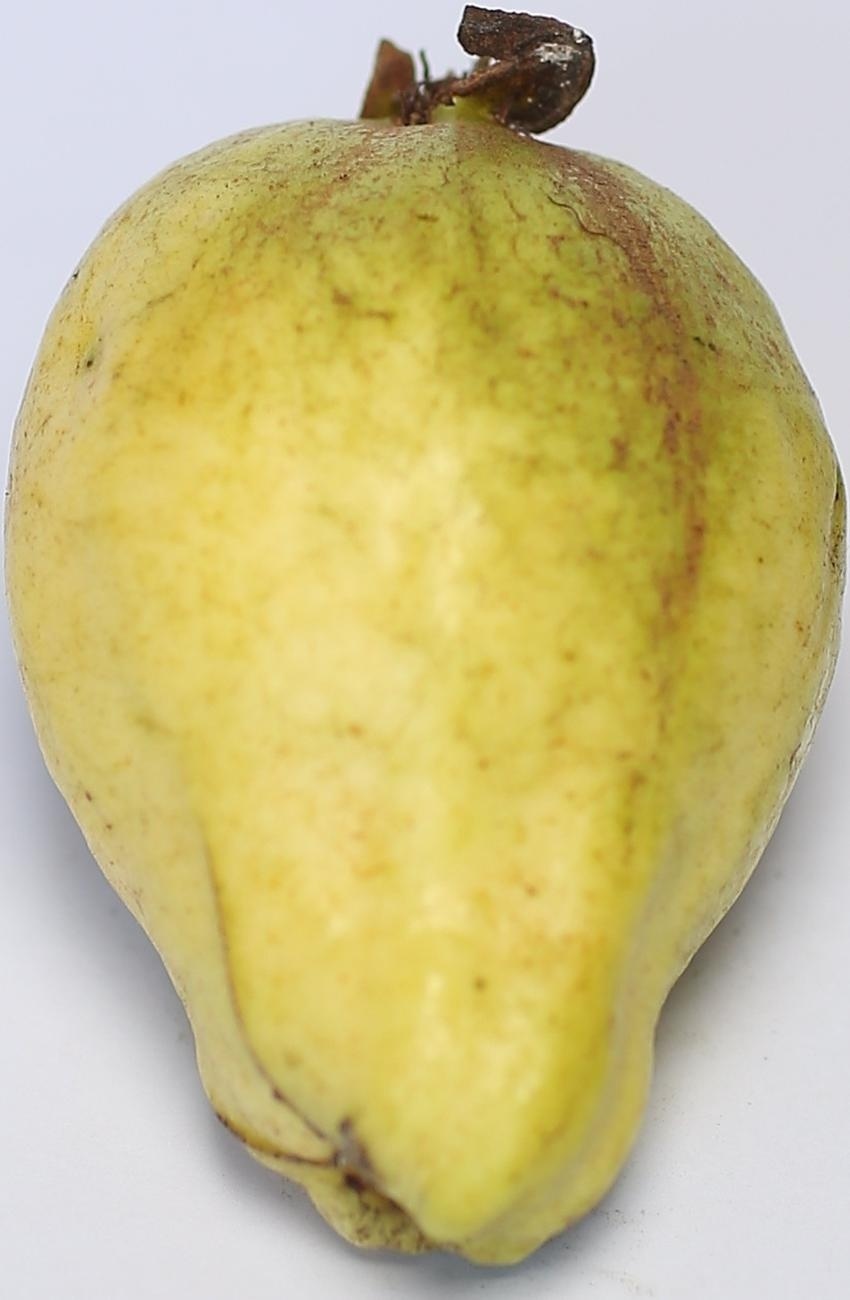
Maturity: mature-green
Variety: thadhrami